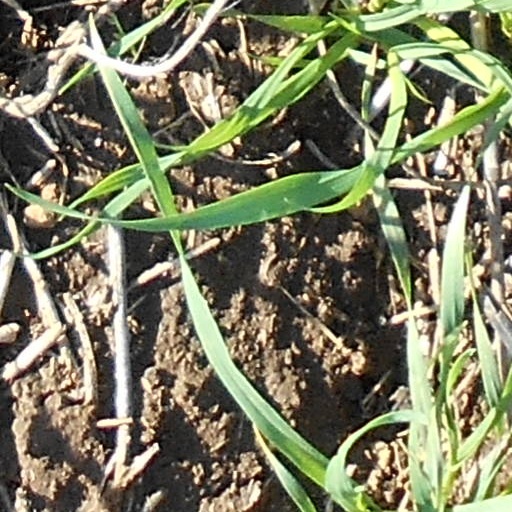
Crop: wheat